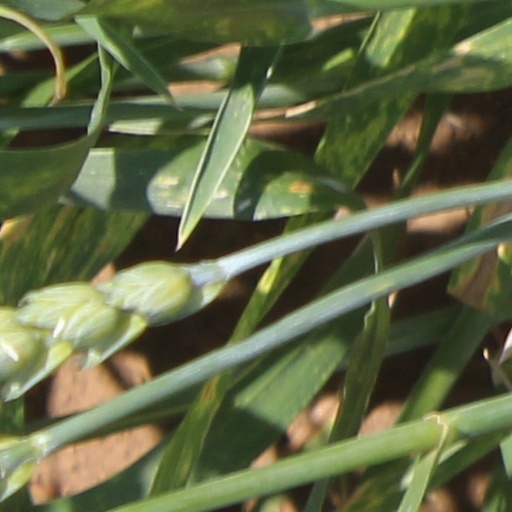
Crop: wheat